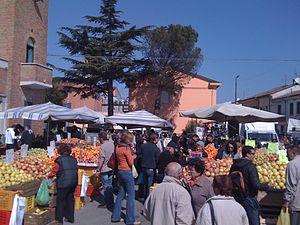
San Mauro Pascoli, San Mevar en dialecte romagnol, est une commune italienne de la province de Forlì-Cesena dans la région Émilie-Romagne en Italie.